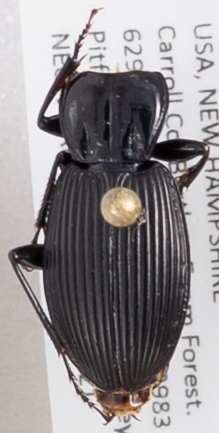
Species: Pterostichus lachrymosus
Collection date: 2019-08-21
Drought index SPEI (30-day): -0.554
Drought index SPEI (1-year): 0.9
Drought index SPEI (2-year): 0.71